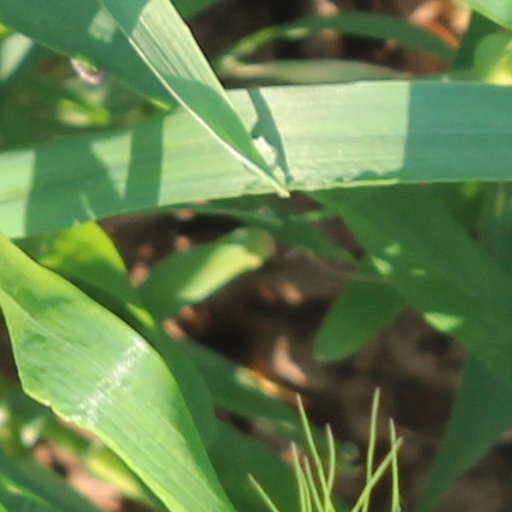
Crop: wheat